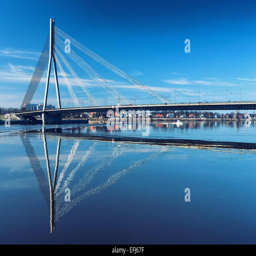
cable - stayed bridge with reflection over river